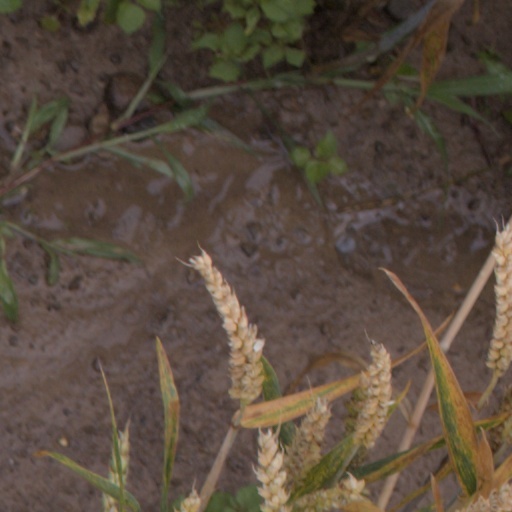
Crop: wheat